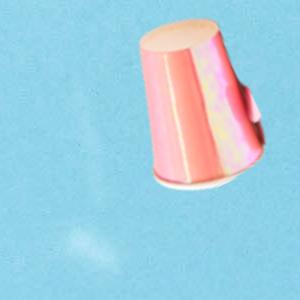
Label: cups